DaMarcus Beasley

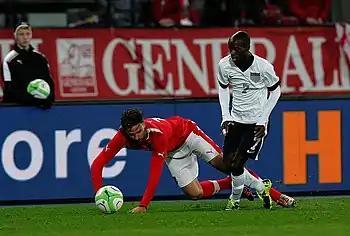
Beasley earned 125 caps for the U.S. national team and is the only player to represent them at four FIFA World Cups

As Beasley struggled with injuries and playing time at Rangers, he saw his national team form drop considerably. During the second match of the 2009 FIFA Confederations Cup, against Brazil, Beasley lost the ball on a short corner kick, creating a Brazil counter-attack that resulted in a goal. He was substituted shortly after and did not make an appearance for the rest of the tournament.